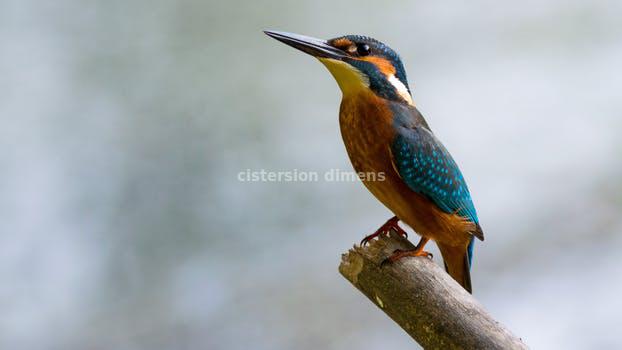
Label: Watermark